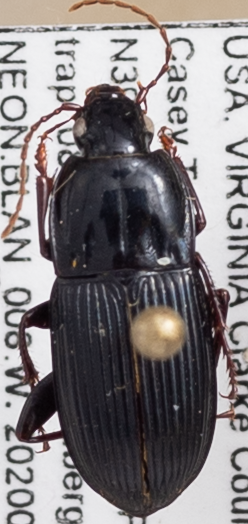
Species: Pterostichus permundus
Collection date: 2020-09-08
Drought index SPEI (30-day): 0.786
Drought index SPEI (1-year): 0.23
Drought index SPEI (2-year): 1.594